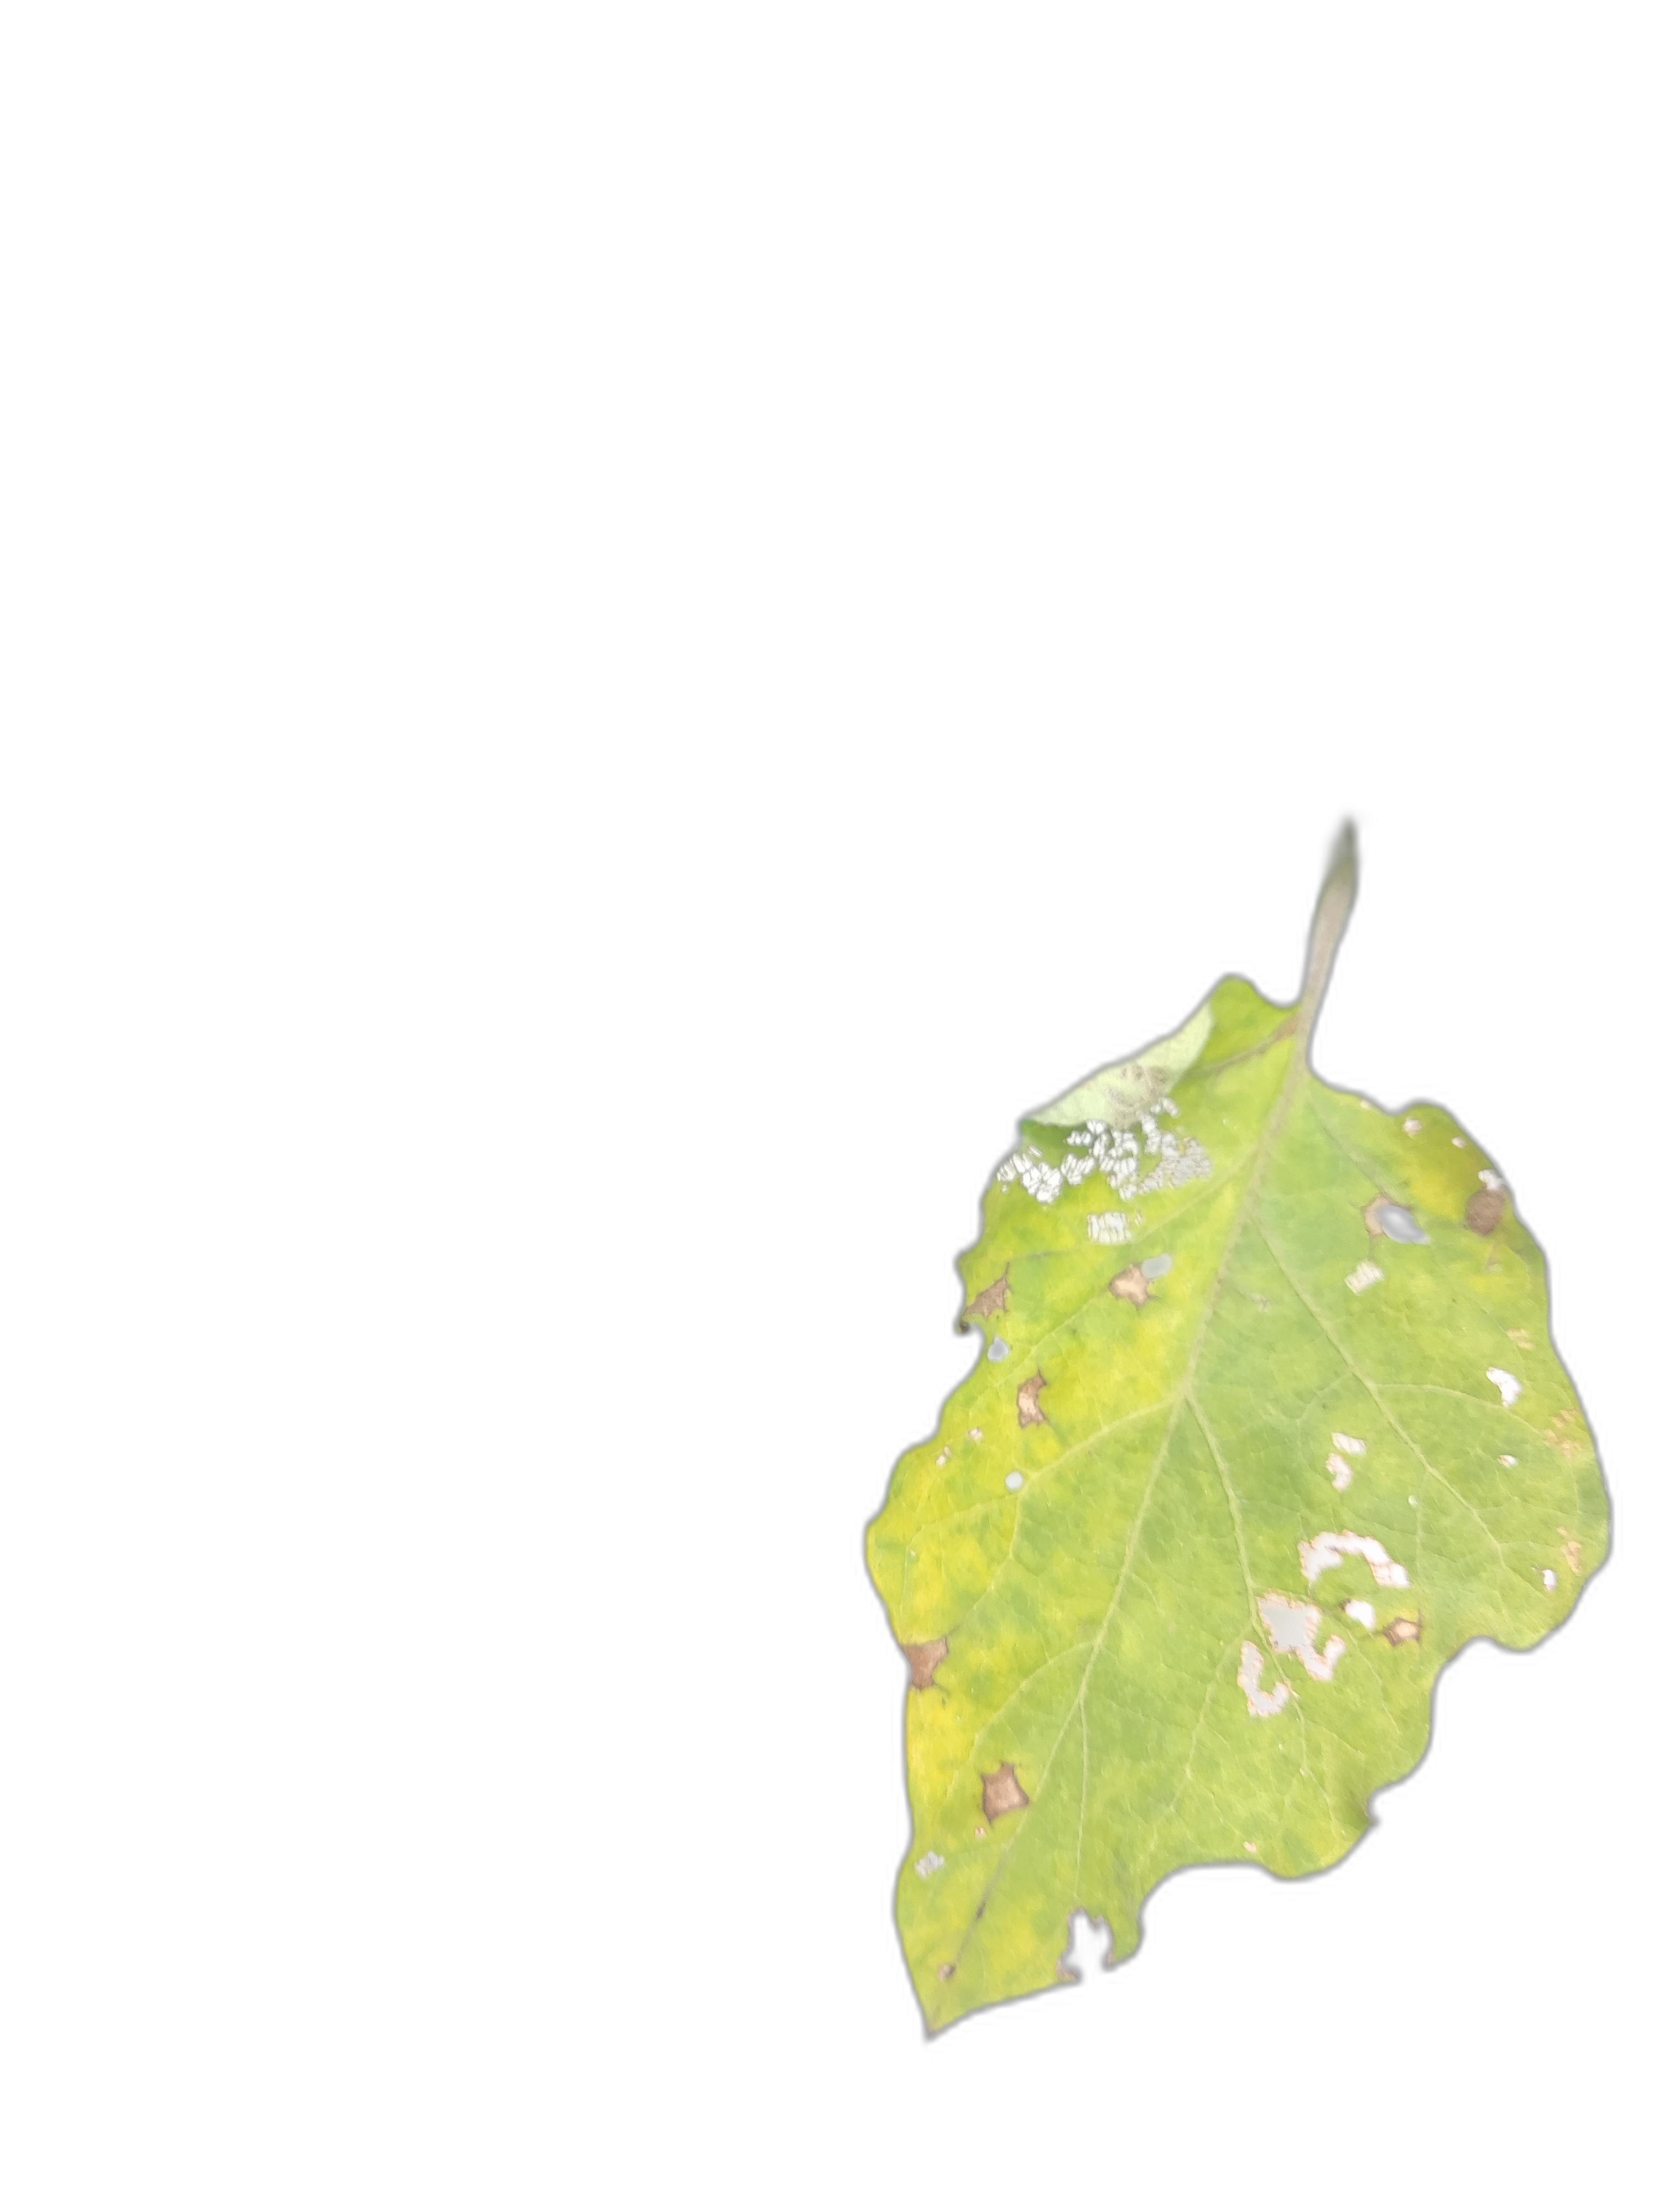
Label: Leaf Spot Disease